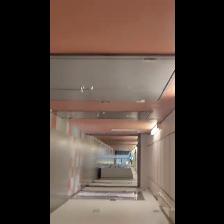
Label: NonHuman